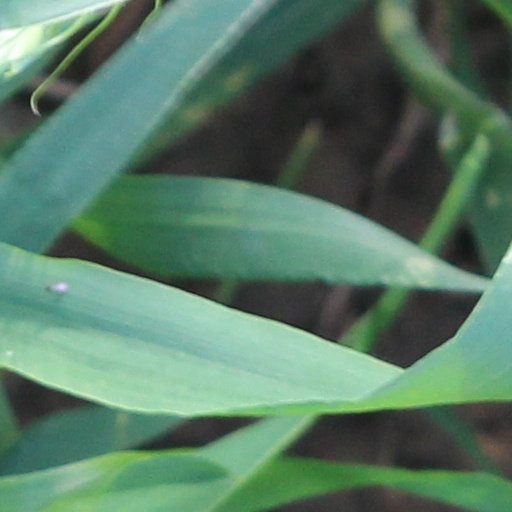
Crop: wheat